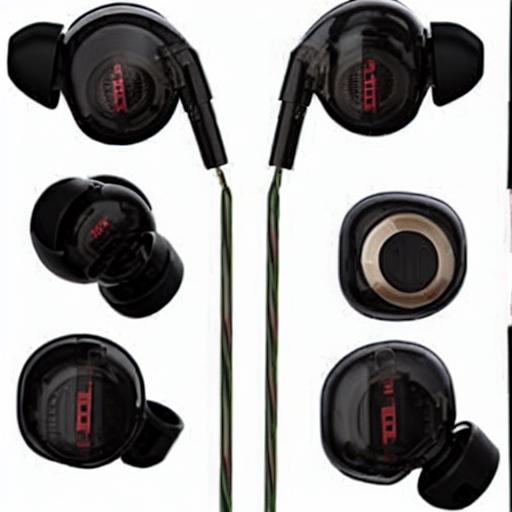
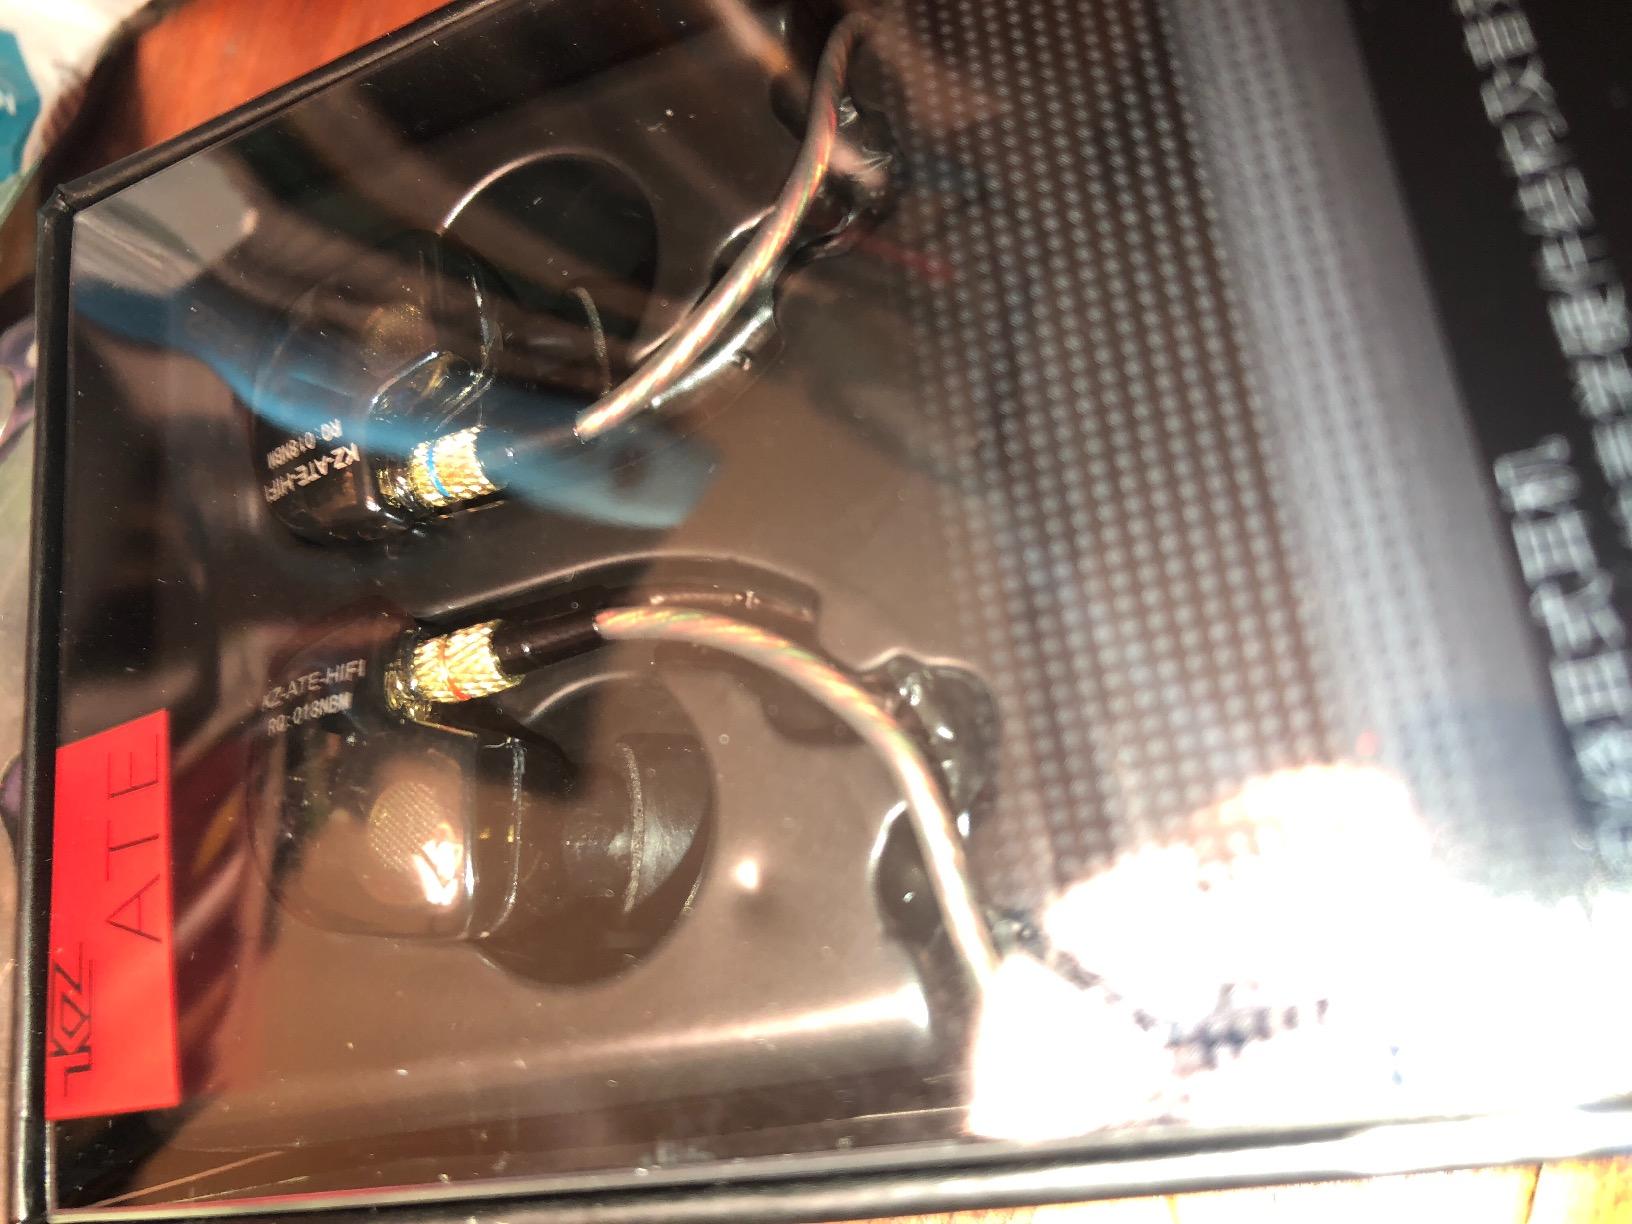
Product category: headphones
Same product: no